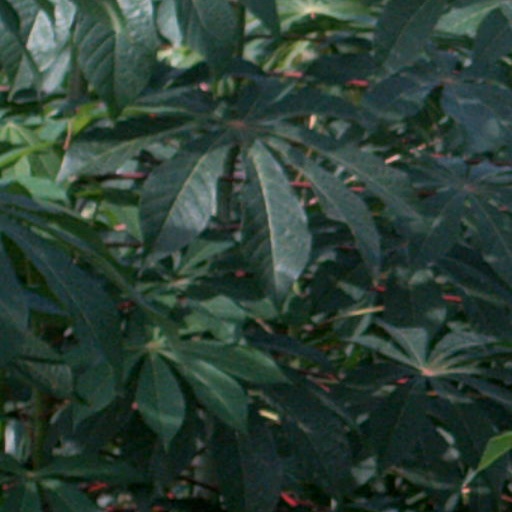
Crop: cassava